La Petite-Verrière

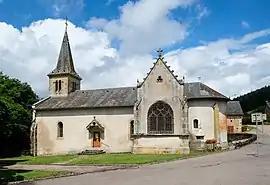
The church in La Petite-Verrière

La Petite-Verrière is a commune in the Saône-et-Loire department in the region of Bourgogne-Franche-Comté in Eastern France. It has a population of 52 (2017).